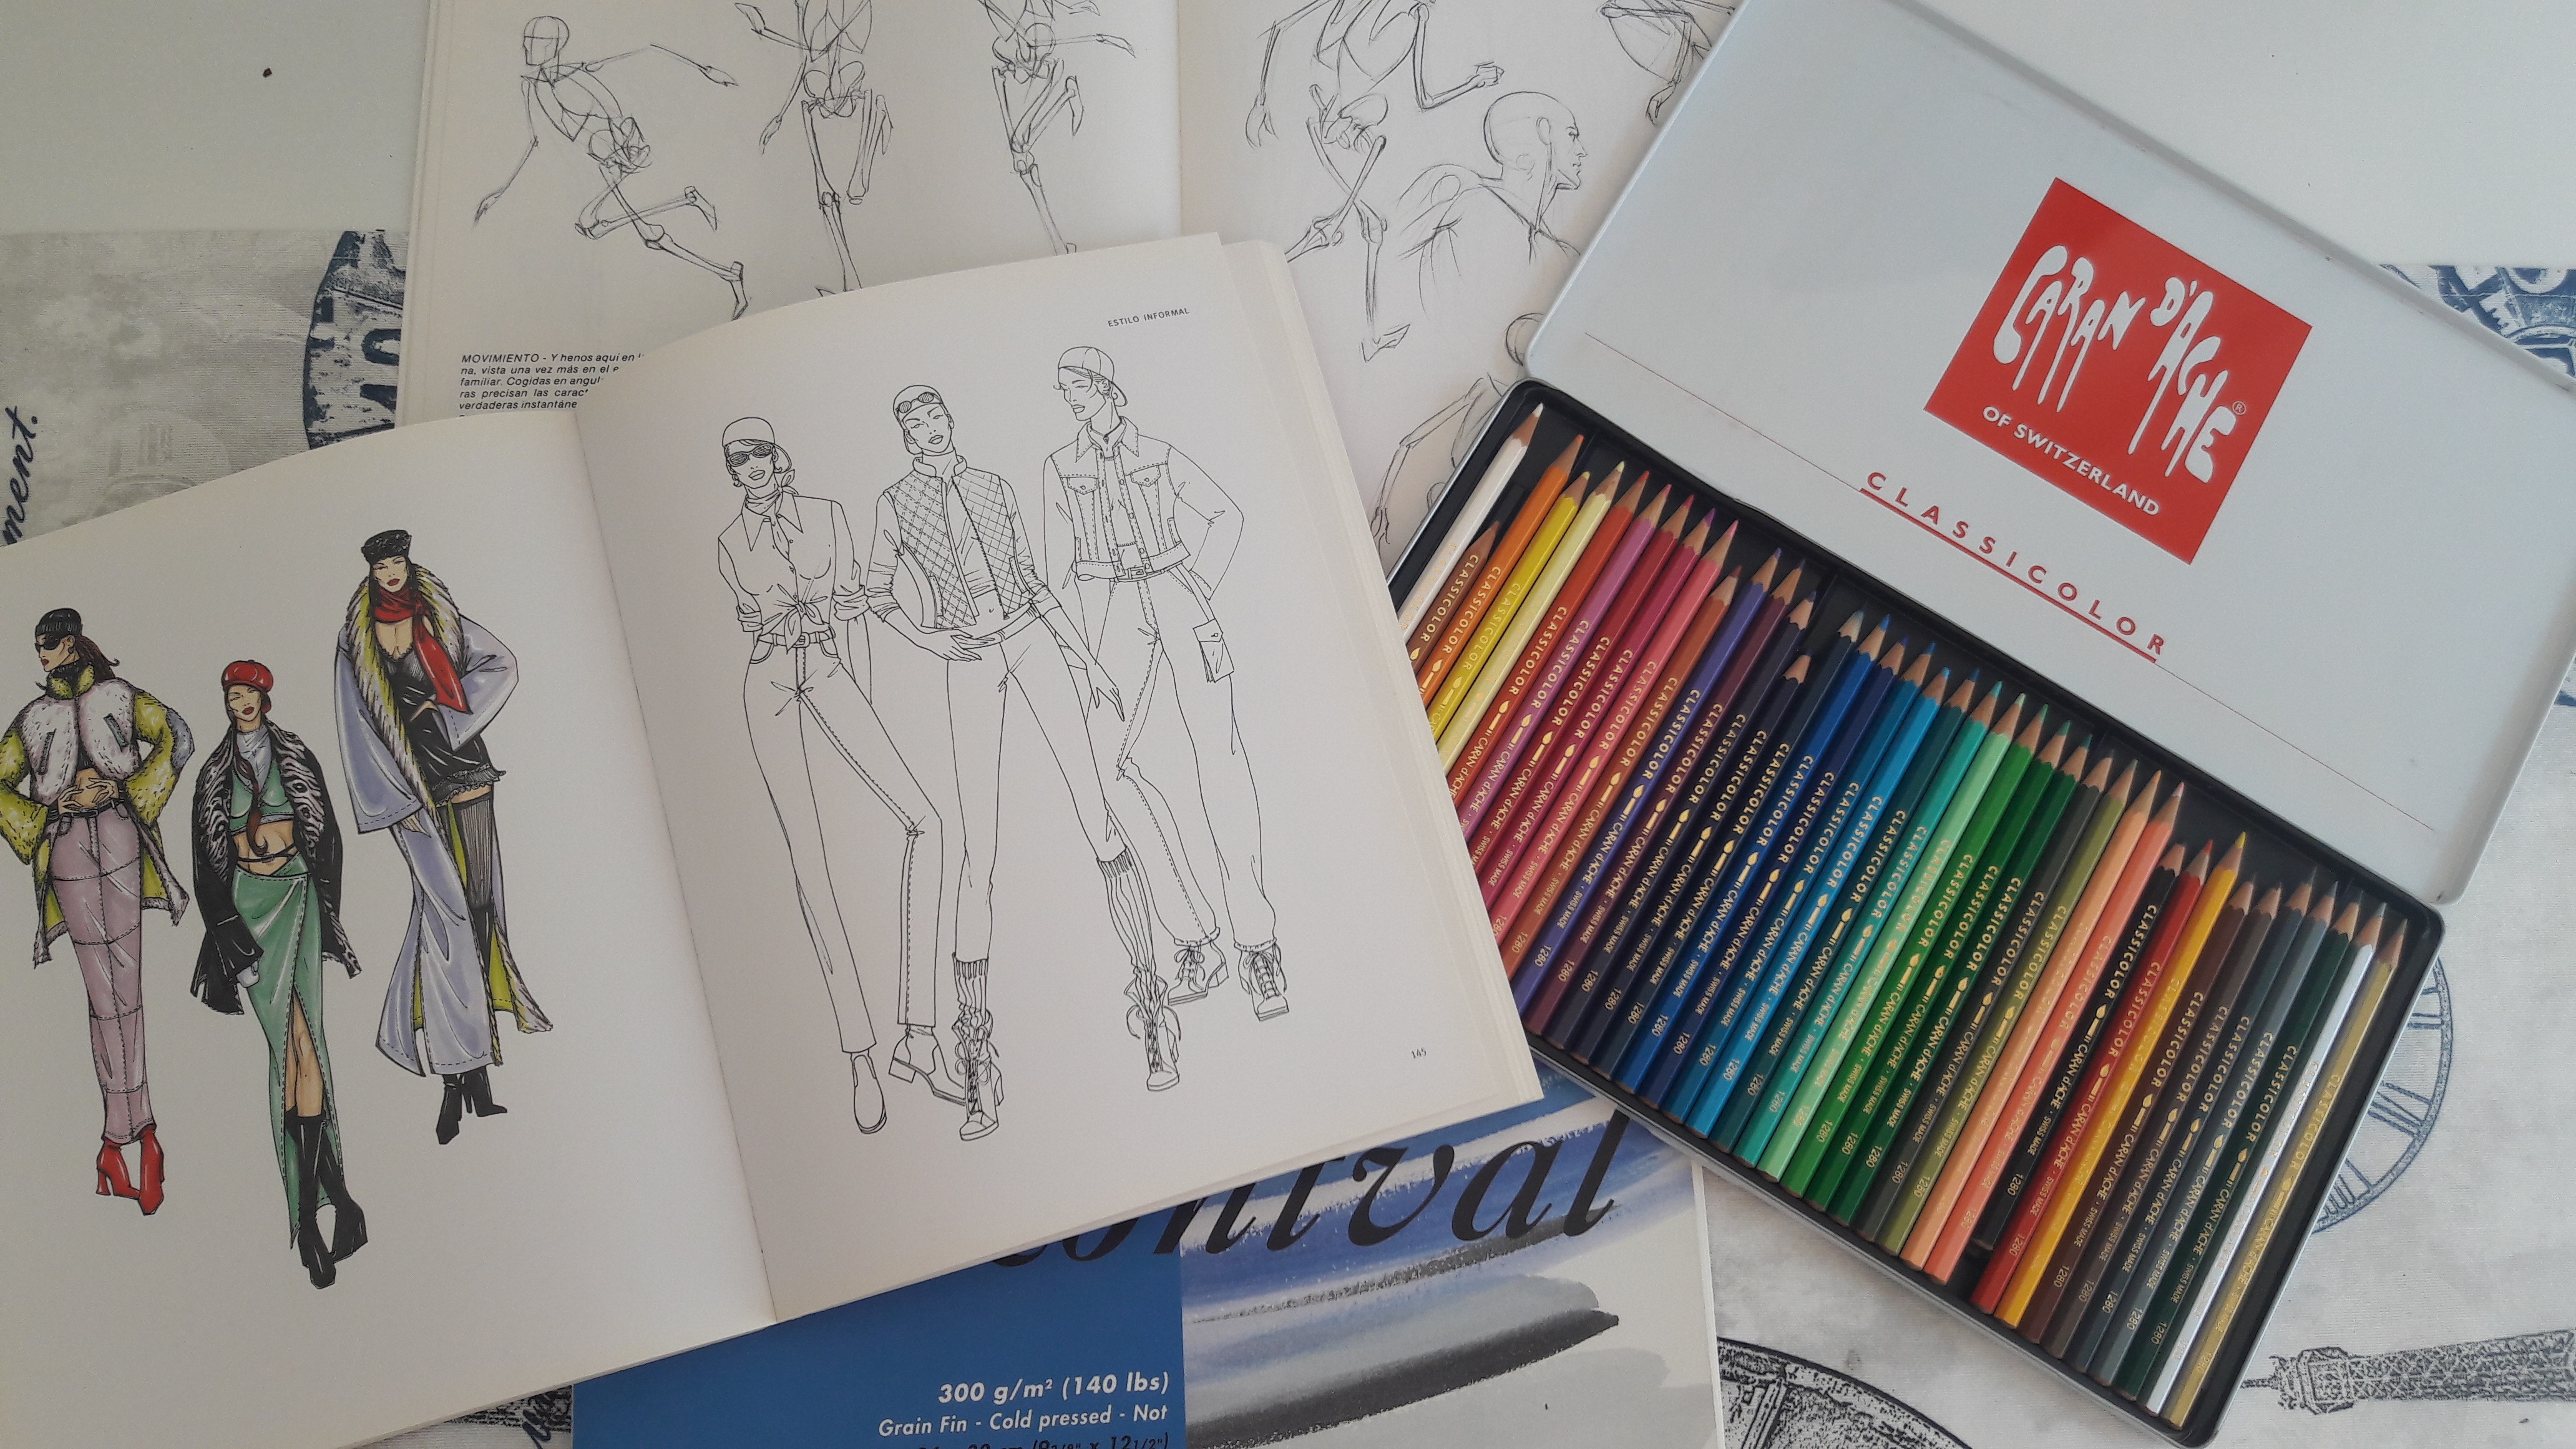
color, desktop, brand, art, colors, sketch, drawing, design, pencils